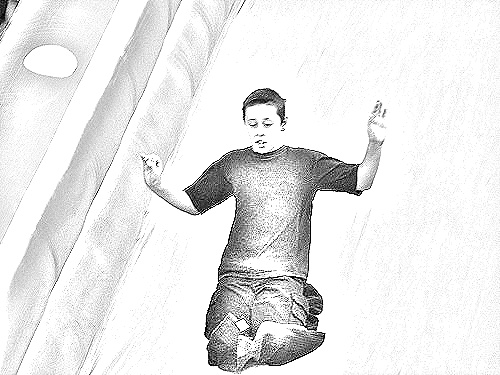
Portrait style: Sketch Portrait